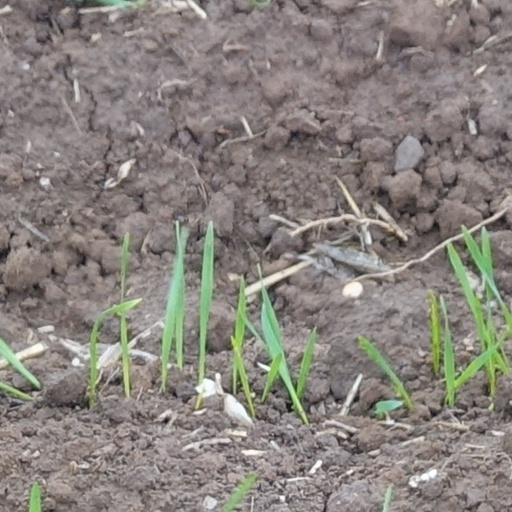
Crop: wheat